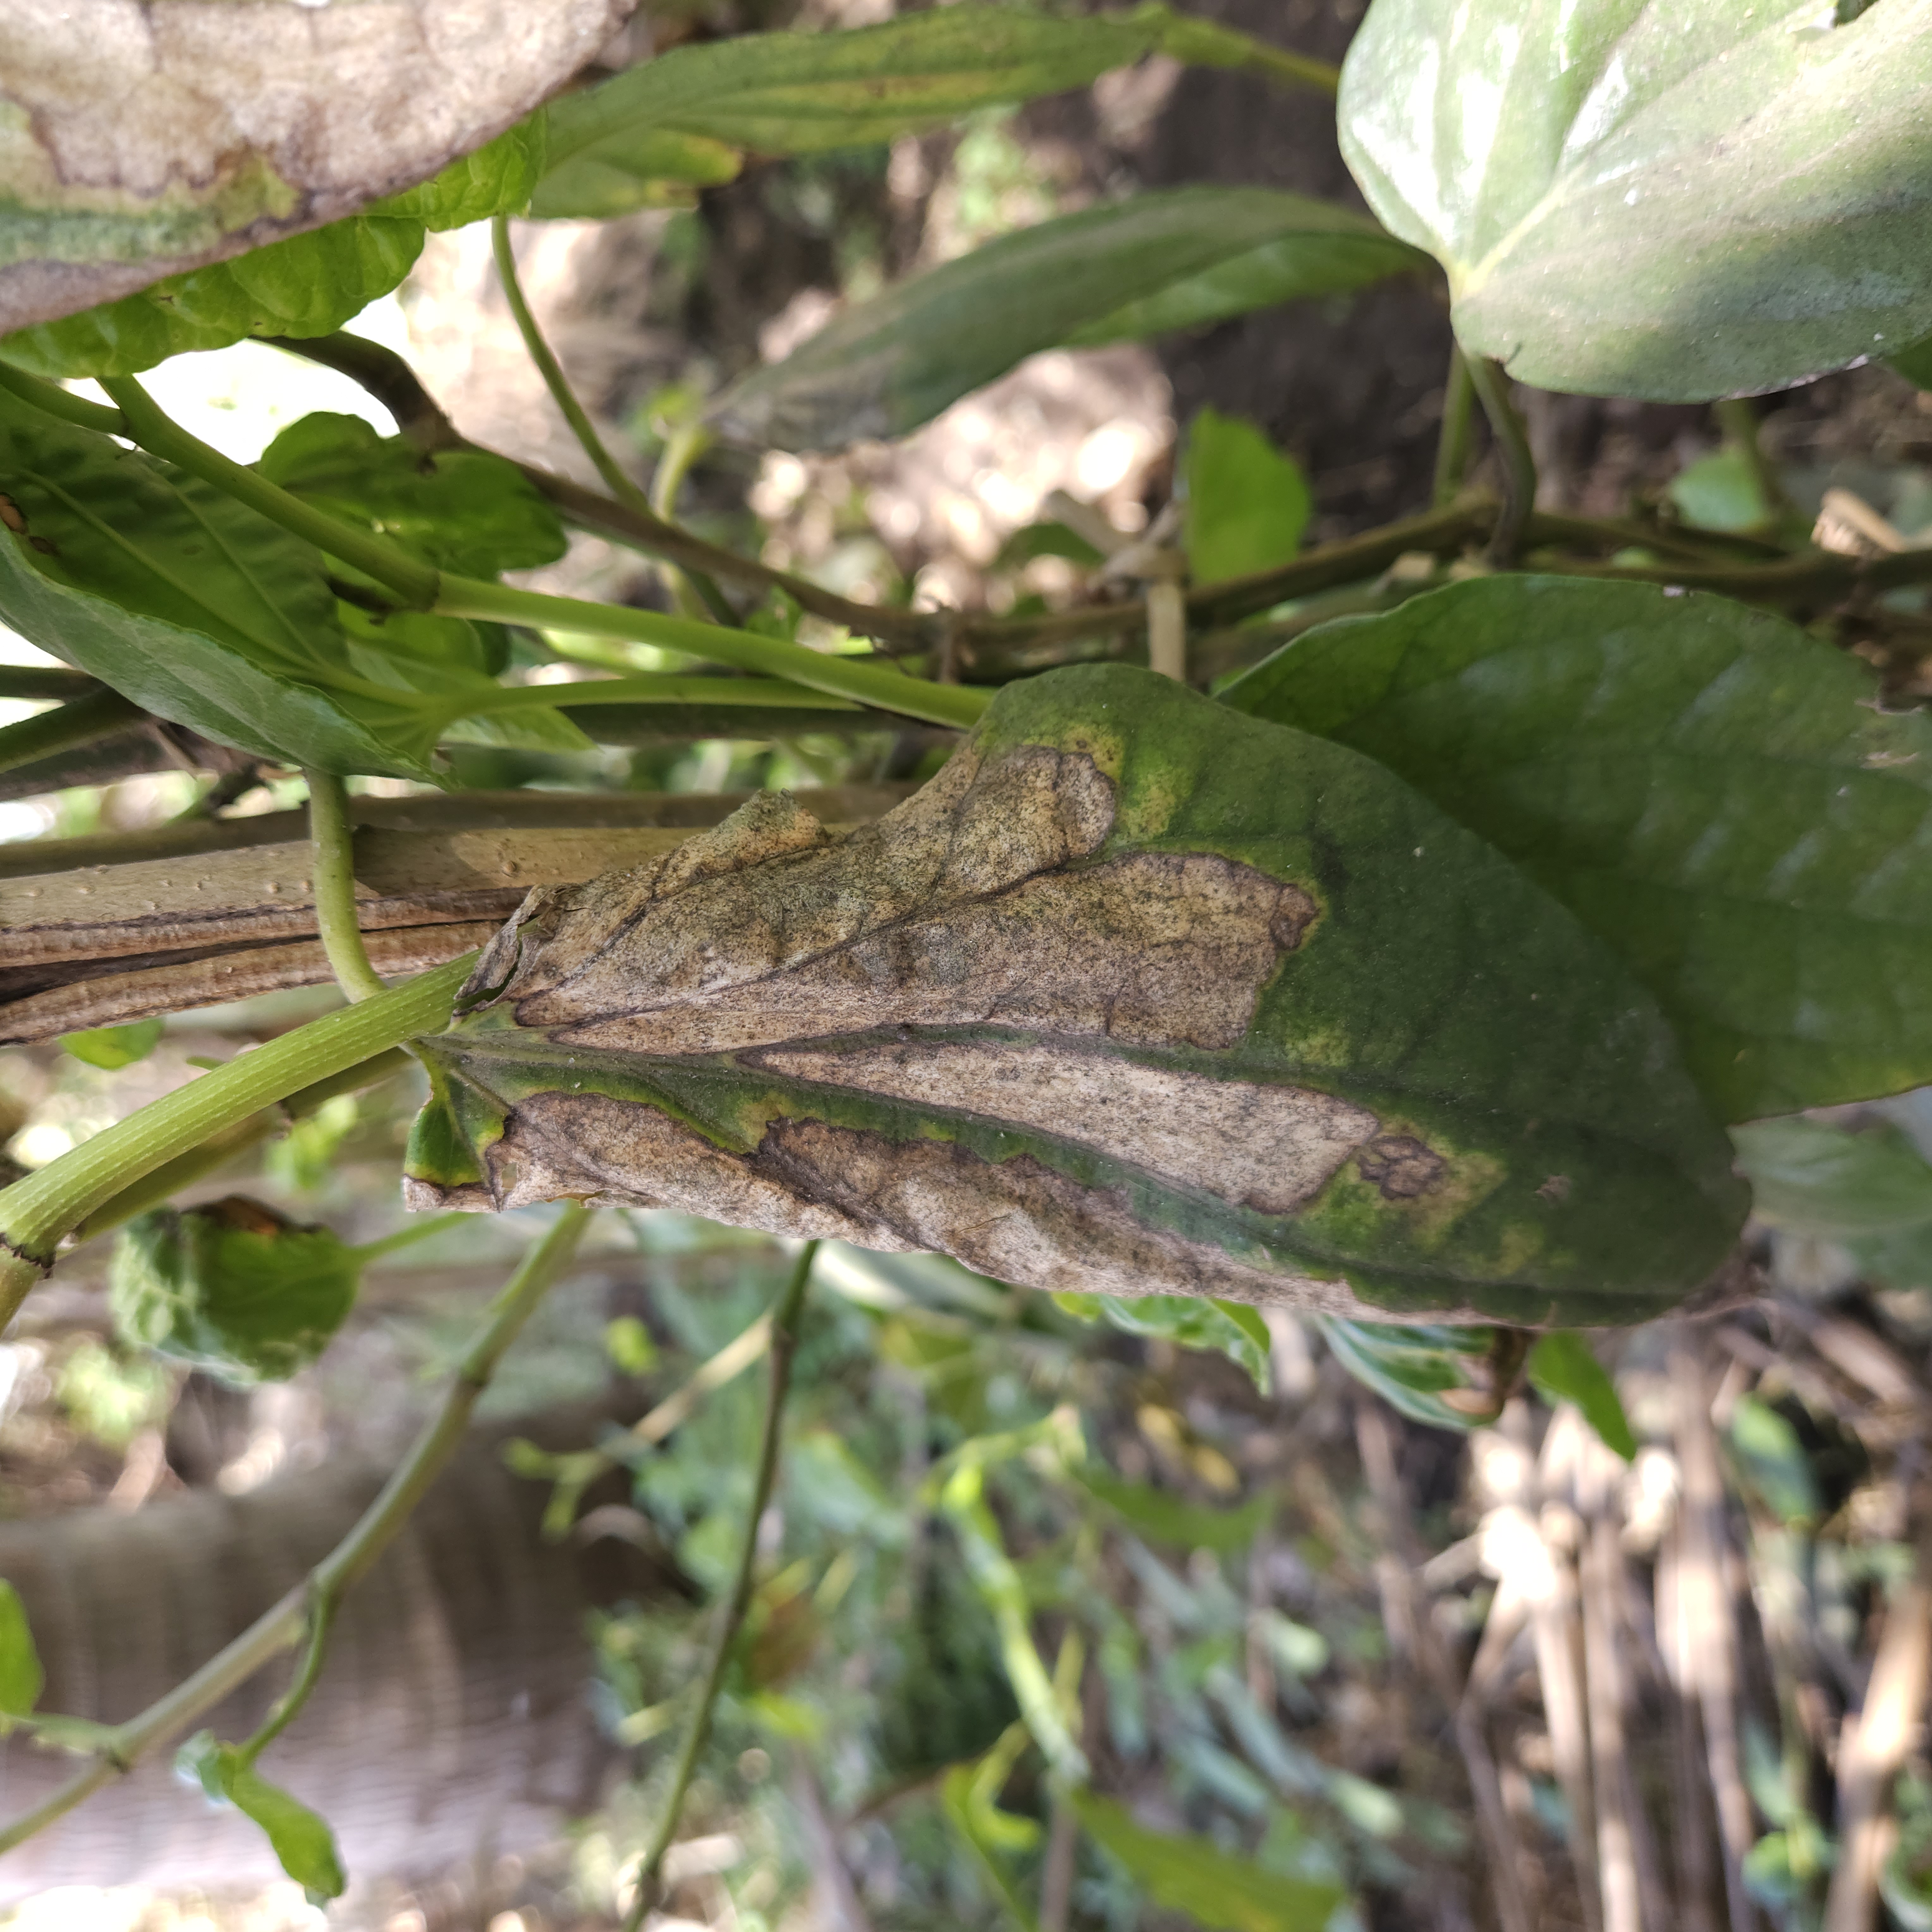
Label: Dried